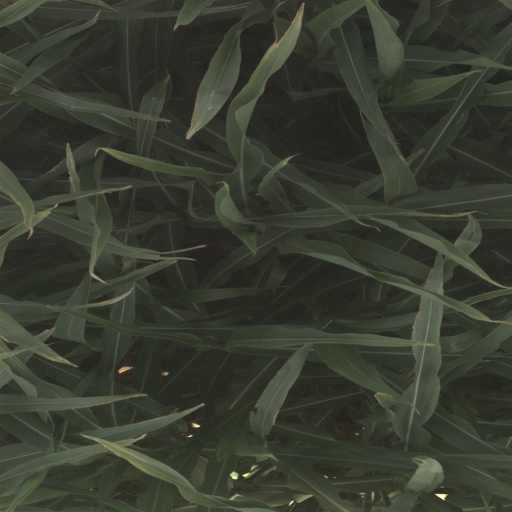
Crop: sorghum